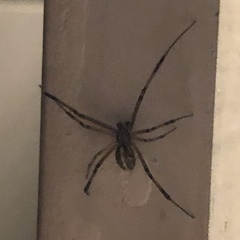
Species: Lactrodectus_hesperus